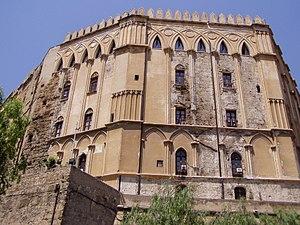
Palerme [palɛʁm] est une ville italienne, chef-lieu et plus grande ville de la région Sicile avec environ 650 000 habitants, et formant avec ses banlieues une unité urbaine d'environ 1 million d'habitants. Elle se situe dans une baie sur la côte nord de l'île.
Si les Normands sont actuellement les habitants de la Normandie, le terme désigne aussi historiquement les habitants du duché de Normandie.
L’architecture normande de Sicile, ou architecture arabo-normande de Sicile, ou architecture normanno-arabo-byzantine désigne l'ensemble des édifices et décors architecturaux marqués par l’interaction conjointe des cultures normande, arabe et byzantine après la conquête par les Normands de la Sicile, dès 1061, jusqu’aux environs de 1250. Cette architecture se caractérise par des apports à la fois ornementaux mais aussi structurels dans la conception des bâtiments religieux, publics, ou palatiaux.